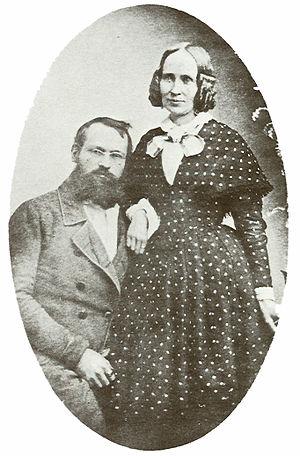
Friedrich Karl Wunder et sa femme"